Borough of Burnley

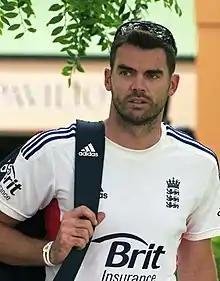
Cricketer James Anderson

The borough council owns and manages six Green Flag Award parks: Ightenhill Park, Padiham Memorial Park, Queens Park, Scott Park, Thompson Park, and Towneley Park. In addition it is also responsible for the maintenance of over of public woodlands and informal open spaces including: Byerden Holme Linear Park in Stoneyholme; Cemetery Wood near Rosegrove; Healey Heights in Rosehill; Rowley Lake and woodland in Brunshaw. Additionally Gawthorpe Hall is situated within over of wooded grounds.